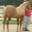
Label: horse